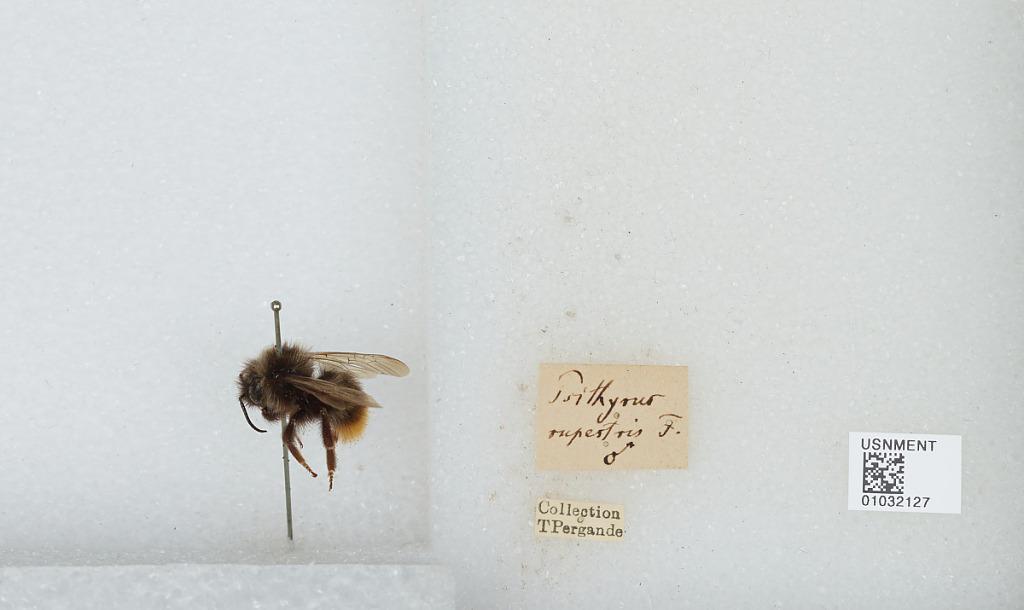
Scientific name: Bombus (Melanobombus) rufofasciatus Smith